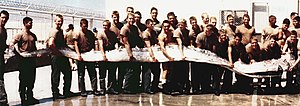
Sildekonge / Levevis
Sildekonge som blev fotograferet i 1996 ved stillehavet.
Fisken sildekonge er en sjældent set fisk og menes at være verdens længste benfisk. Sildekongen er lang, op til 15 m og med en vægt på op til 272 kg. Det menes, at den kan være en af årsagerne til myten om søslanger. Sildekongen er uskadelig for mennesker.